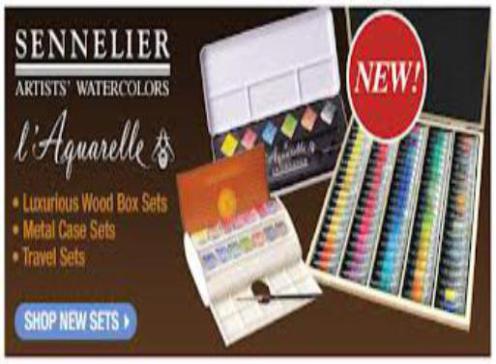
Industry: Necessities